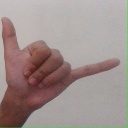
अक्षर: द